Azerbaijani traditional clothing

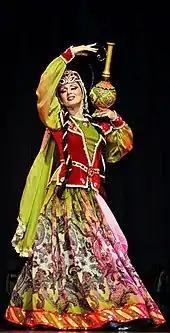
Azerbaijani woman in national costume

The national female costume of Azerbaijan consists of outerwear and underwear. It includes – a suck-formed shawl – and , a veil that was worn by women when outdoors. Women's outerwear was made of bright and colourful textiles, the quality of which depended on the wealth of the individual or her family. The clothing also included jewellery such as golden and silver beads, buttons stylised as hordeum seeds, coins, delicate pendants and necklaces. Young women wore bright clothes with bright flowers, unlike their elders.